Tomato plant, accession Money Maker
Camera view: horizontal (90 deg, fisheye); turntable rotation: 120 degrees
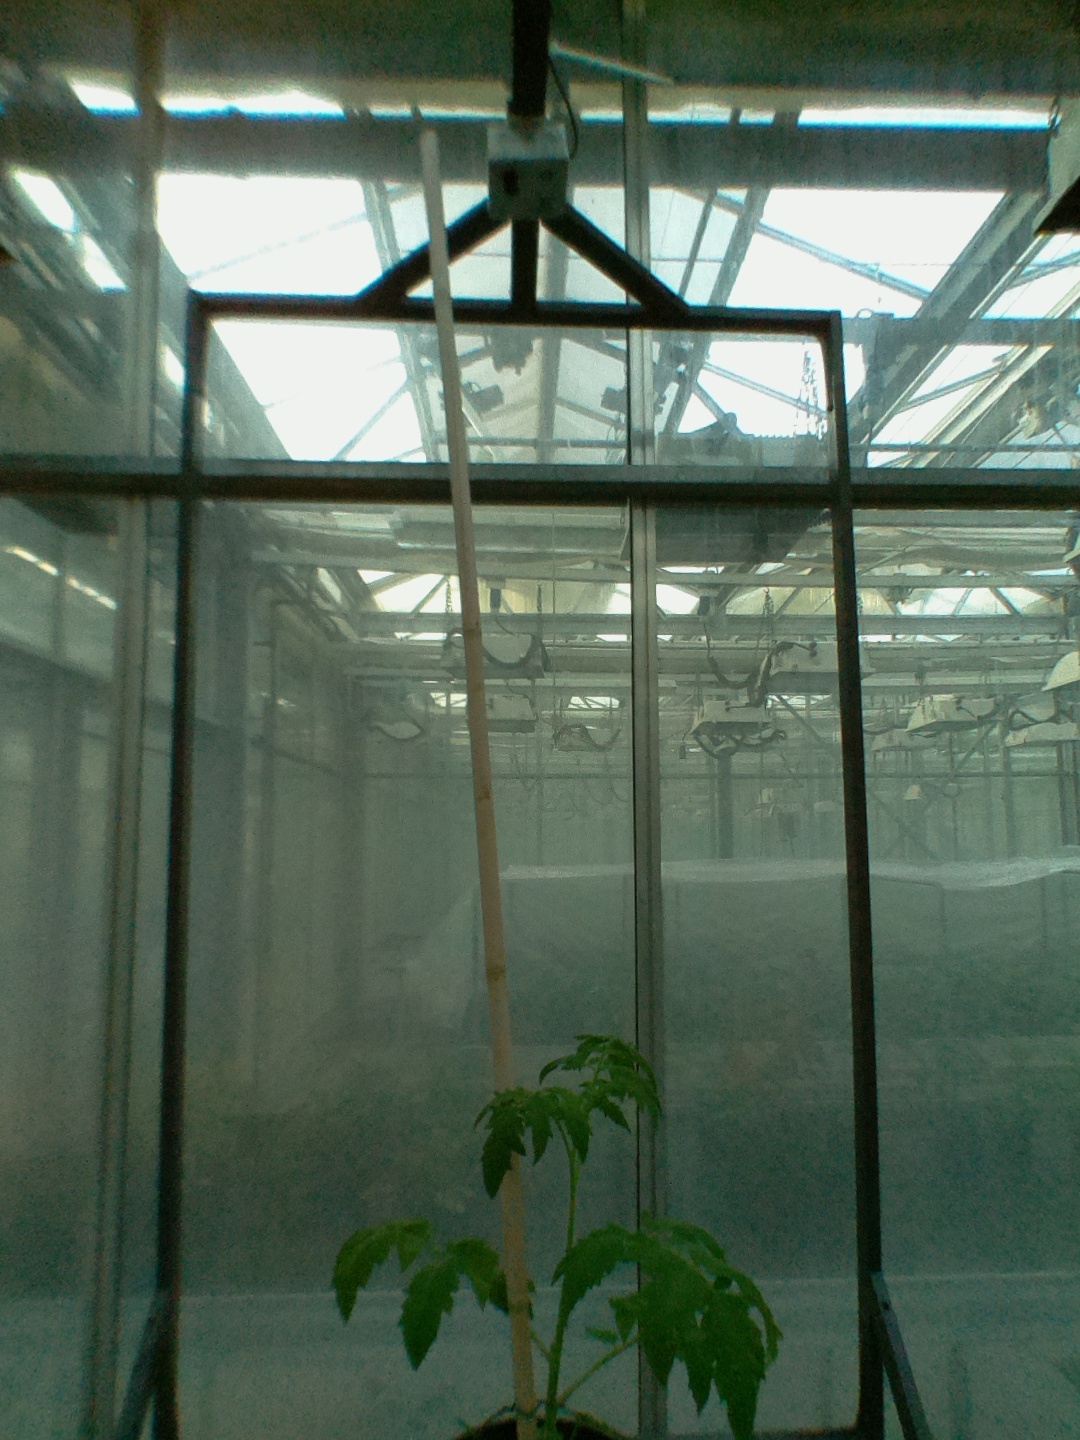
BBCH growth stage 13: 6 of true leaves visible